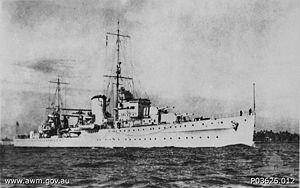
La bataille du Rio de la Plata, le 13 décembre 1939 fut la première bataille navale importante de la Seconde Guerre mondiale. Elle eut lieu sur le Río de la Plata, un estuaire situé entre l'Argentine et l'Uruguay. La bataille fut la conclusion de la chasse entamée par les Anglais de la Home Fleet à l'encontre du cuirassé de poche allemand l'Admiral Graf Spee, et se termina par le sabordage du cuirassé. La visibilité de l'évènement, qui se passa sous les yeux de la population uruguayenne, ainsi que les décisions du commandant allemand furent la cause de nombreuses réactions et débats.
La Royal New Zealand Navy est la composante navale de la New Zealand Defence Force. Elle emploie en juin 2018 2 607 personnes dont 2 127 personnels d'active et 480 réservistes au juin 2018 contre 2 842 personnels dont 332 réservistes et 375 civils en janvier 2011.